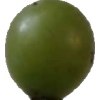
Label: grape